Hoof boot

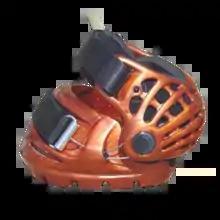
A Renegade Hoof Boot Classic is an example of a hoof boot for horses.

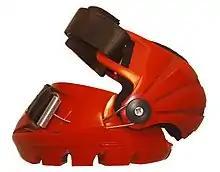
Renegade Hoof Boots Viper Model is another example of a hoof boot for horses.

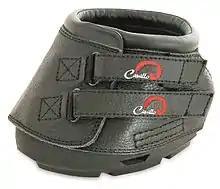
Cavallo Simple Hoof Boot

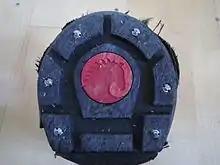
Underside of a hoof boot with studs screwed into the sole

A hoof boot is a device made primarily of polyurethane and is designed to cover the hooves of a horse as an alternative to, and occasionally in addition to, horseshoes. Hoof boots can also be used as a protective device when the animal has a hoof injury that requires protection of the sole of the hoof, or to aid in the application of medication. There are many different designs, but all have the goal of protecting the hoof wall and sole of the horse's hoof from hard surfaces, rocks and other difficult terrain.